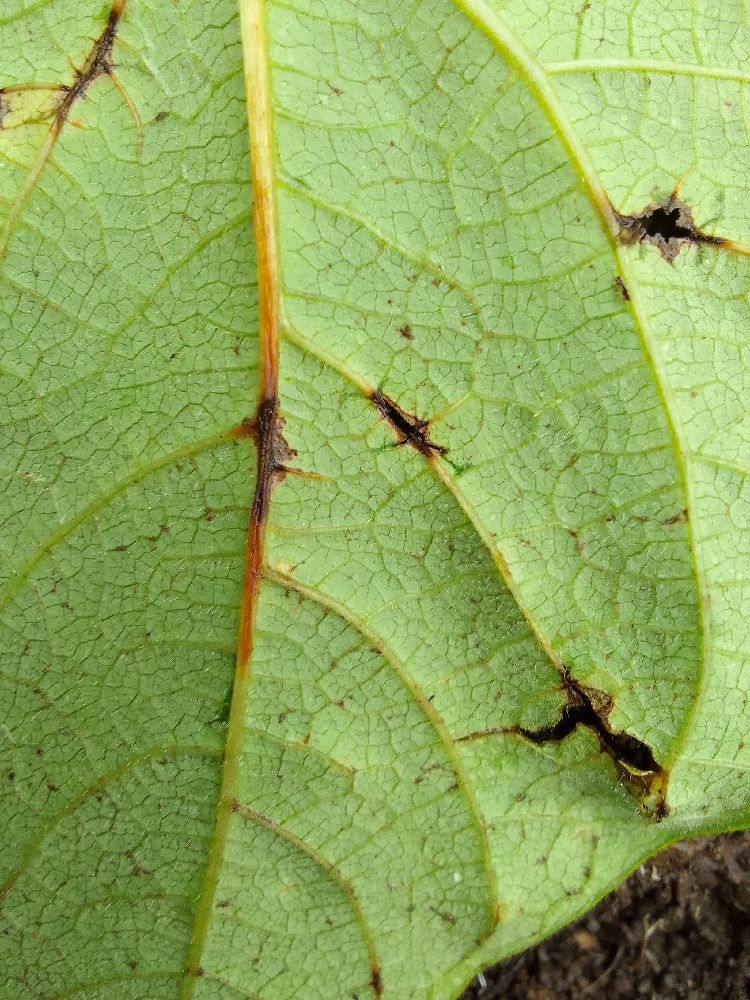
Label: anthracnose